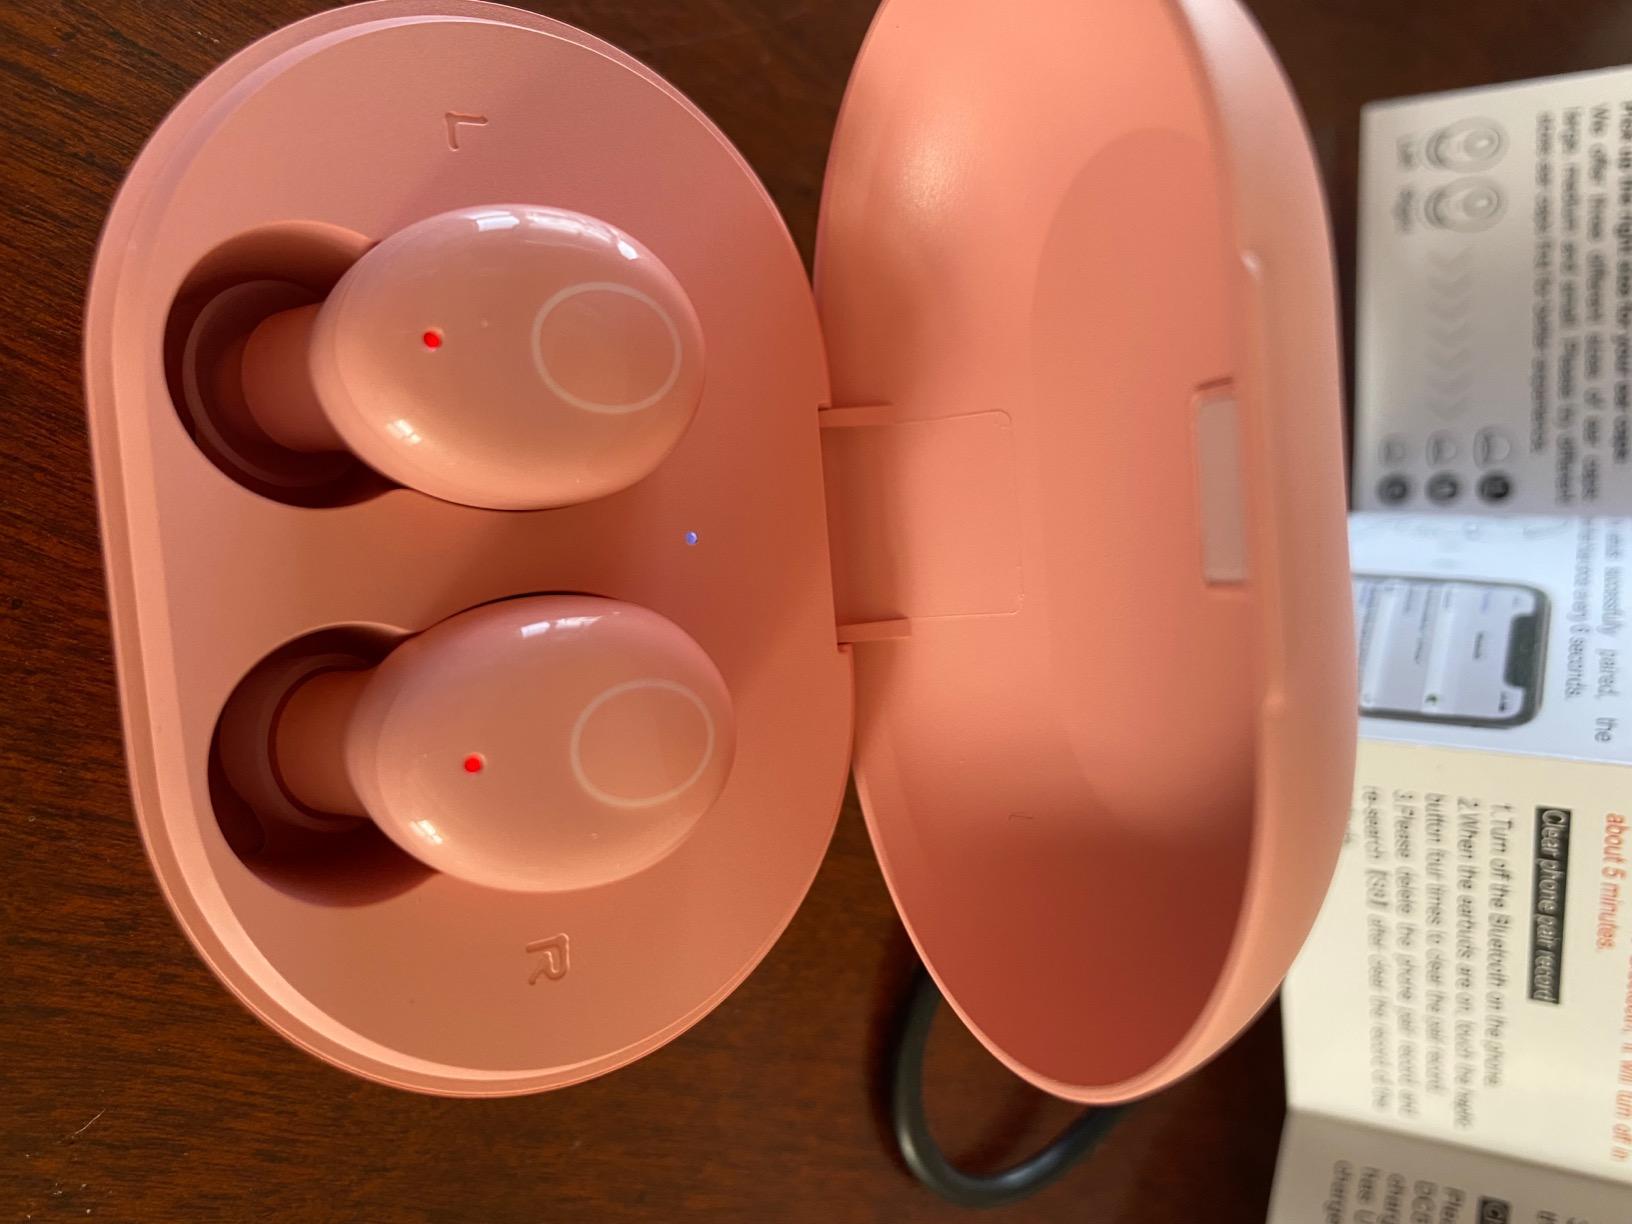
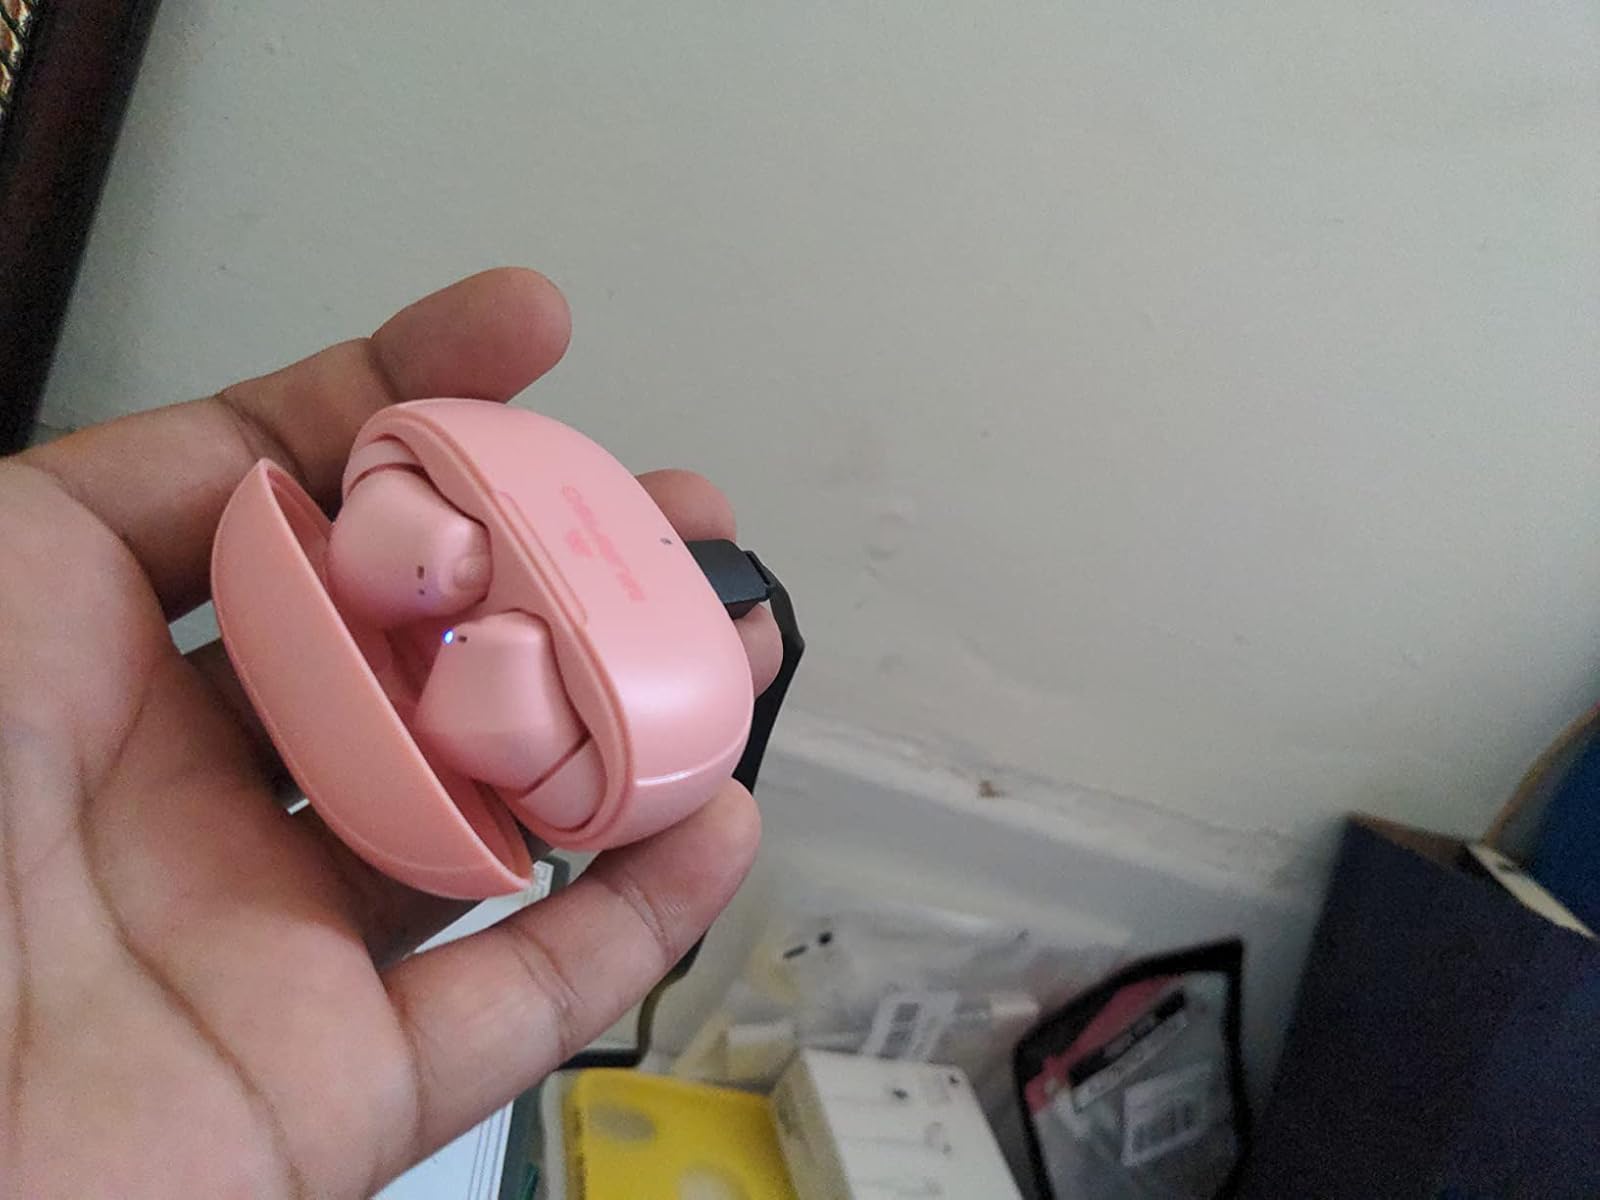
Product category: earbuds
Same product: no